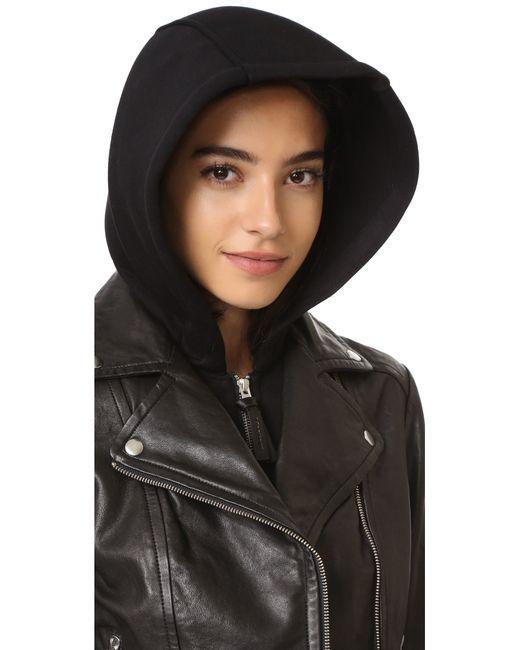
Schwarze Schichtjacke mit Baumwoll-Innenteil und Außenseite aus Leder, Herbst- oder Winterkleidung